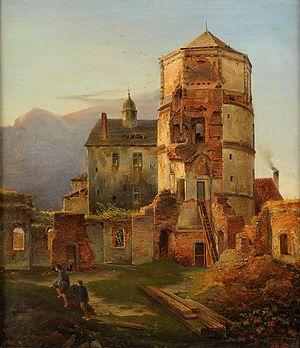
Carl Adloff est un peintre allemand.